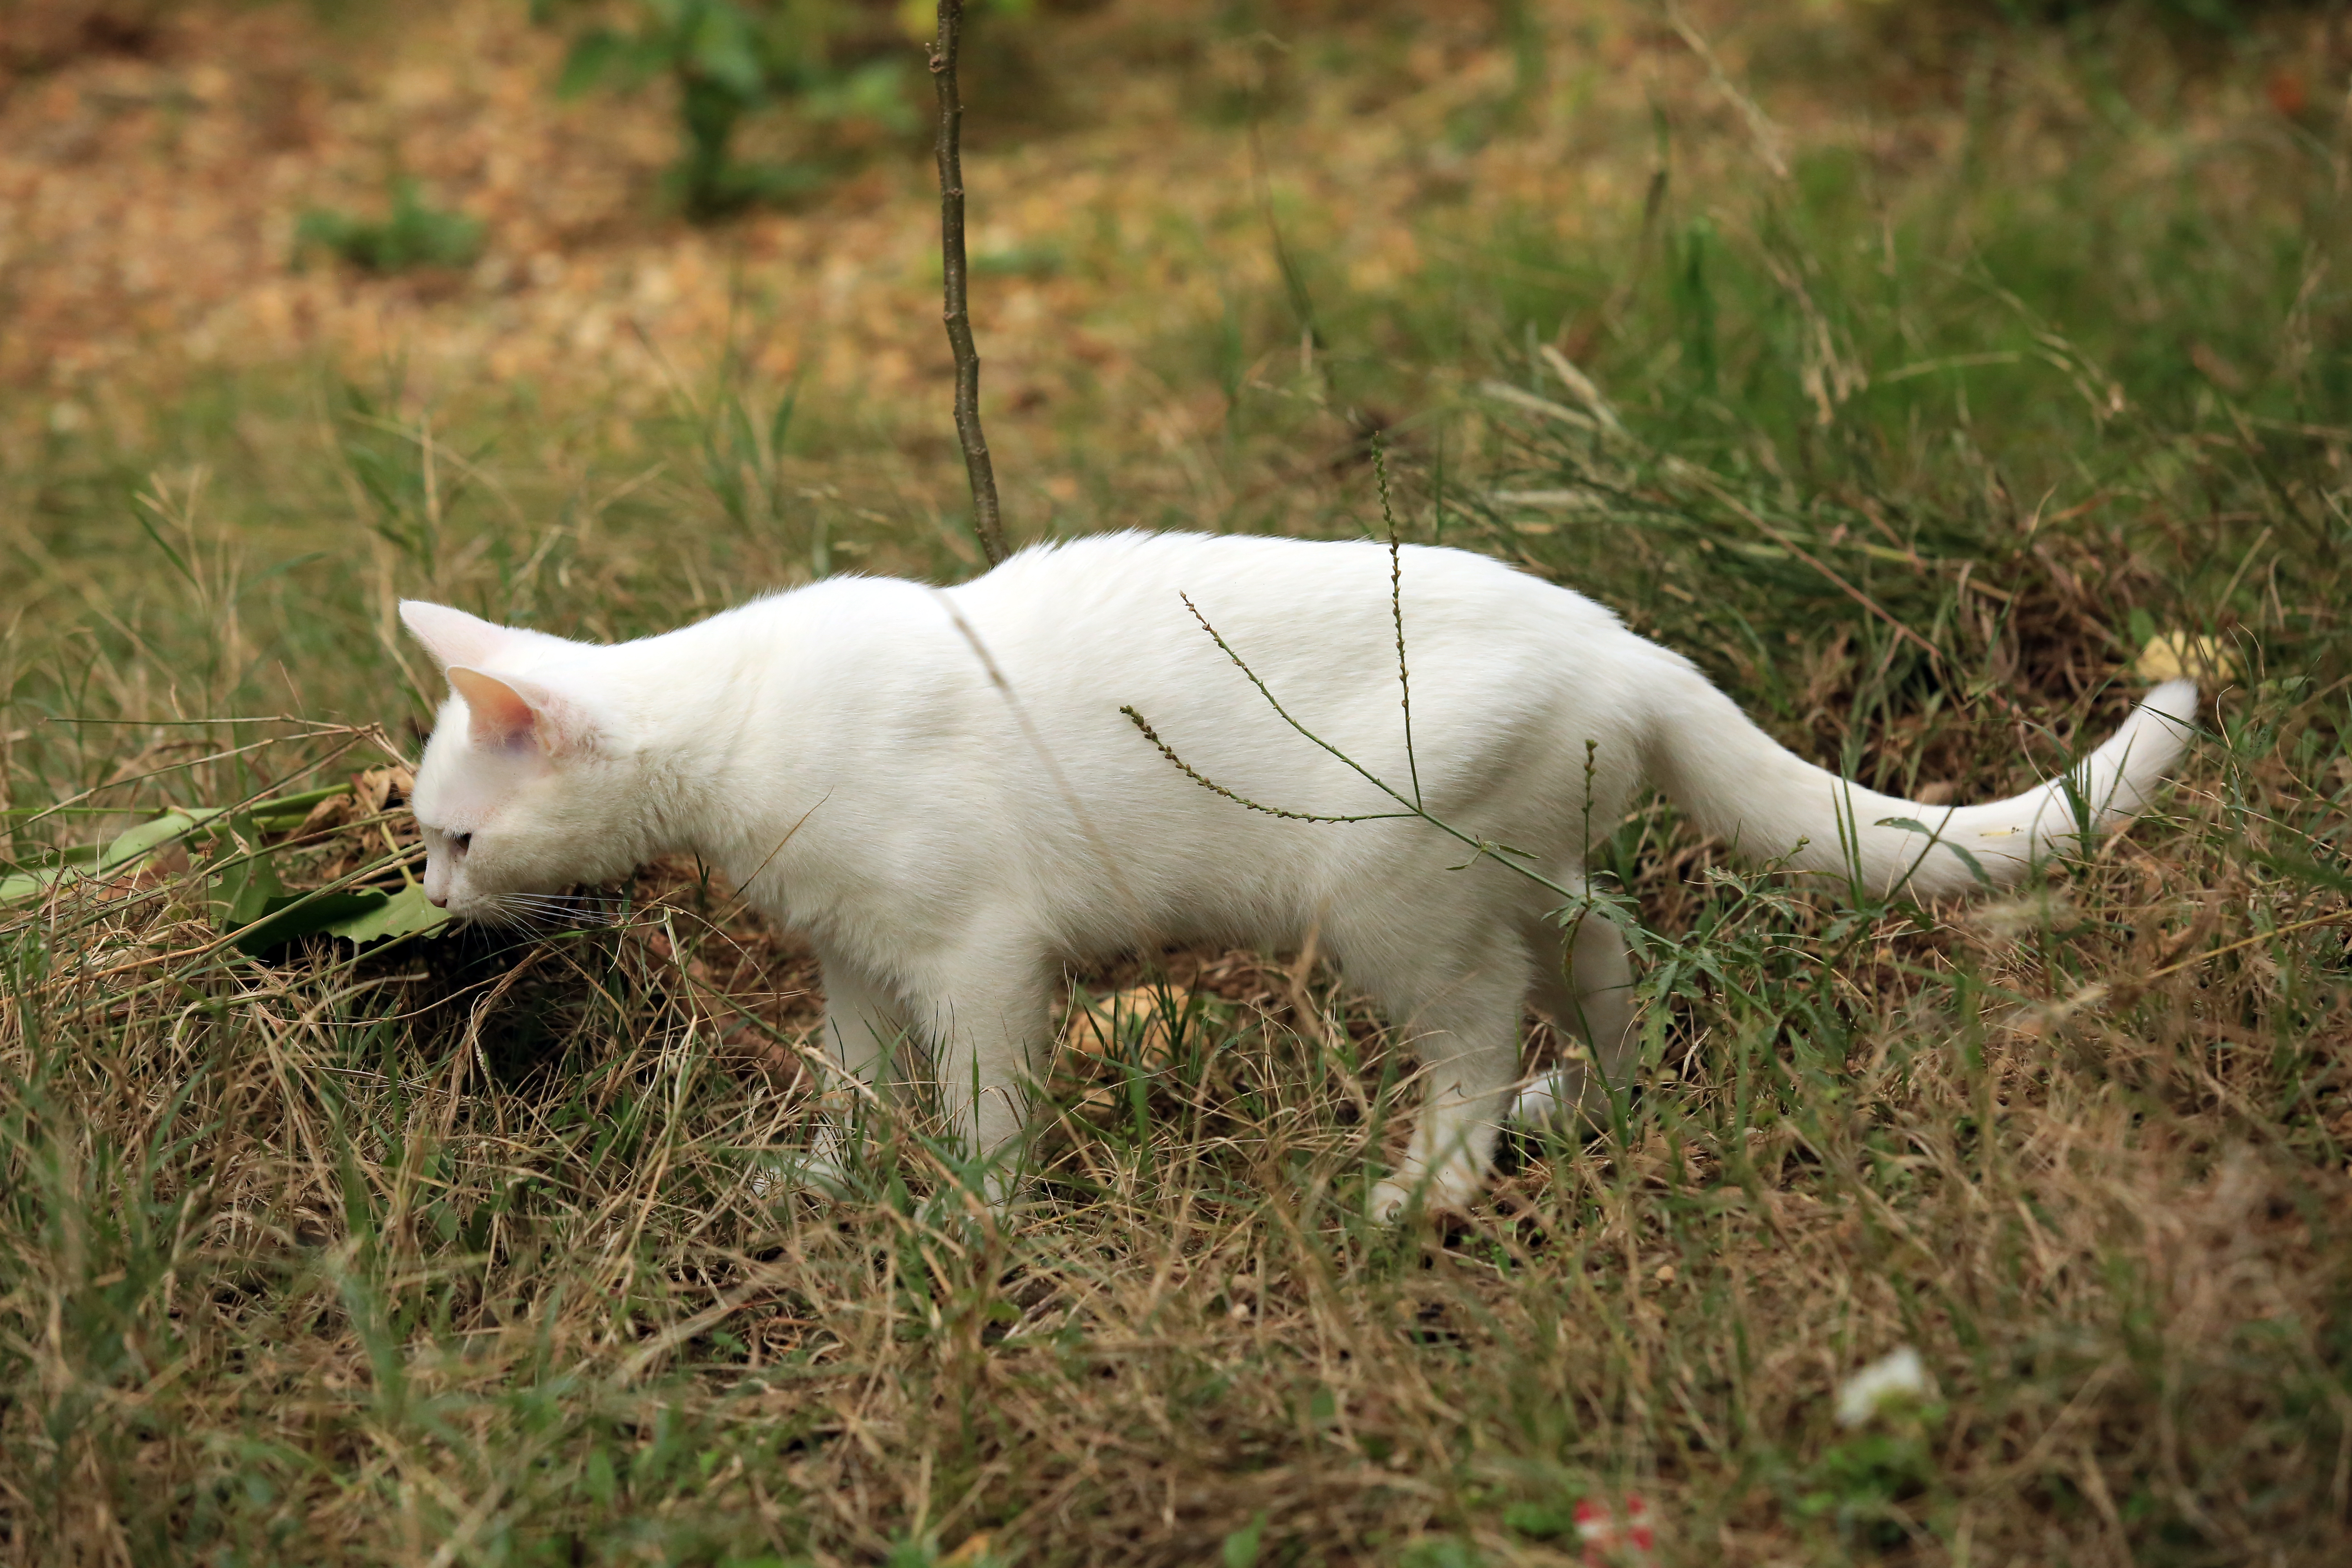
grass, outdoor, animal, europe, pet, cat, canon, mammal, terrain, fauna, midi, vertebrate, jardin, katze, occitanie, isasza, southfrance, sdfrankreich, zuidfrankrijk, mditerrane, languedocroussillon, hrault, montpelliermtropole, eos5d, animaldomestique, hauskatze, chatblanc, chatte, exterieur, huiskat, small to medium sized cats, cat like mammal